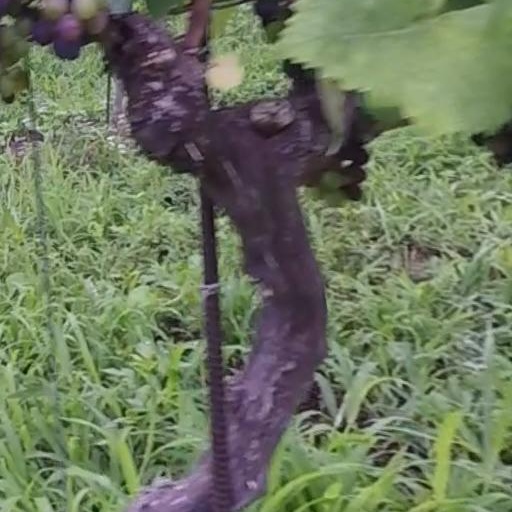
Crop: grape